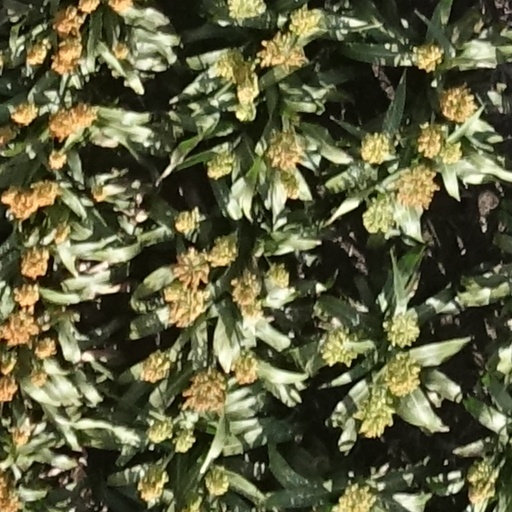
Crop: sorghum